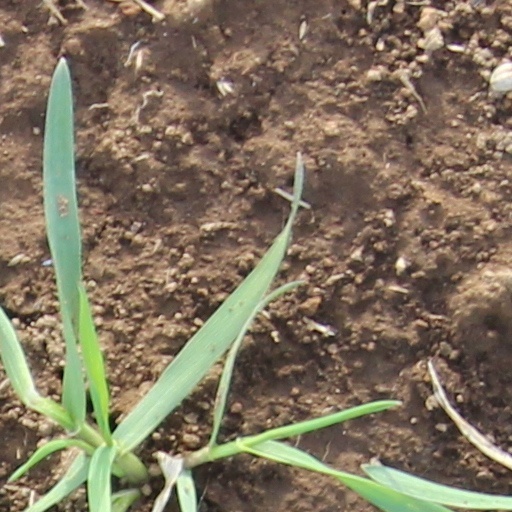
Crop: wheat